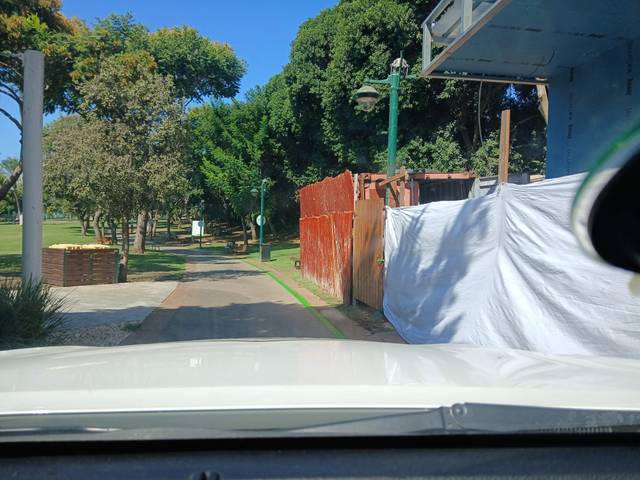
Region: Israel
Coordinates: 32.188, 34.851